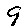
Label: 9